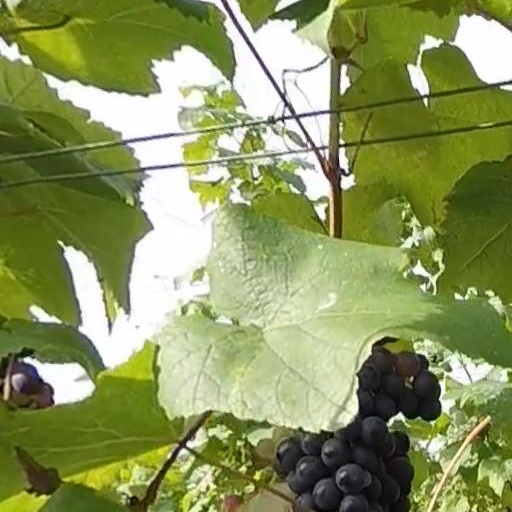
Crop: grape